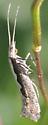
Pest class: diamondback_moth